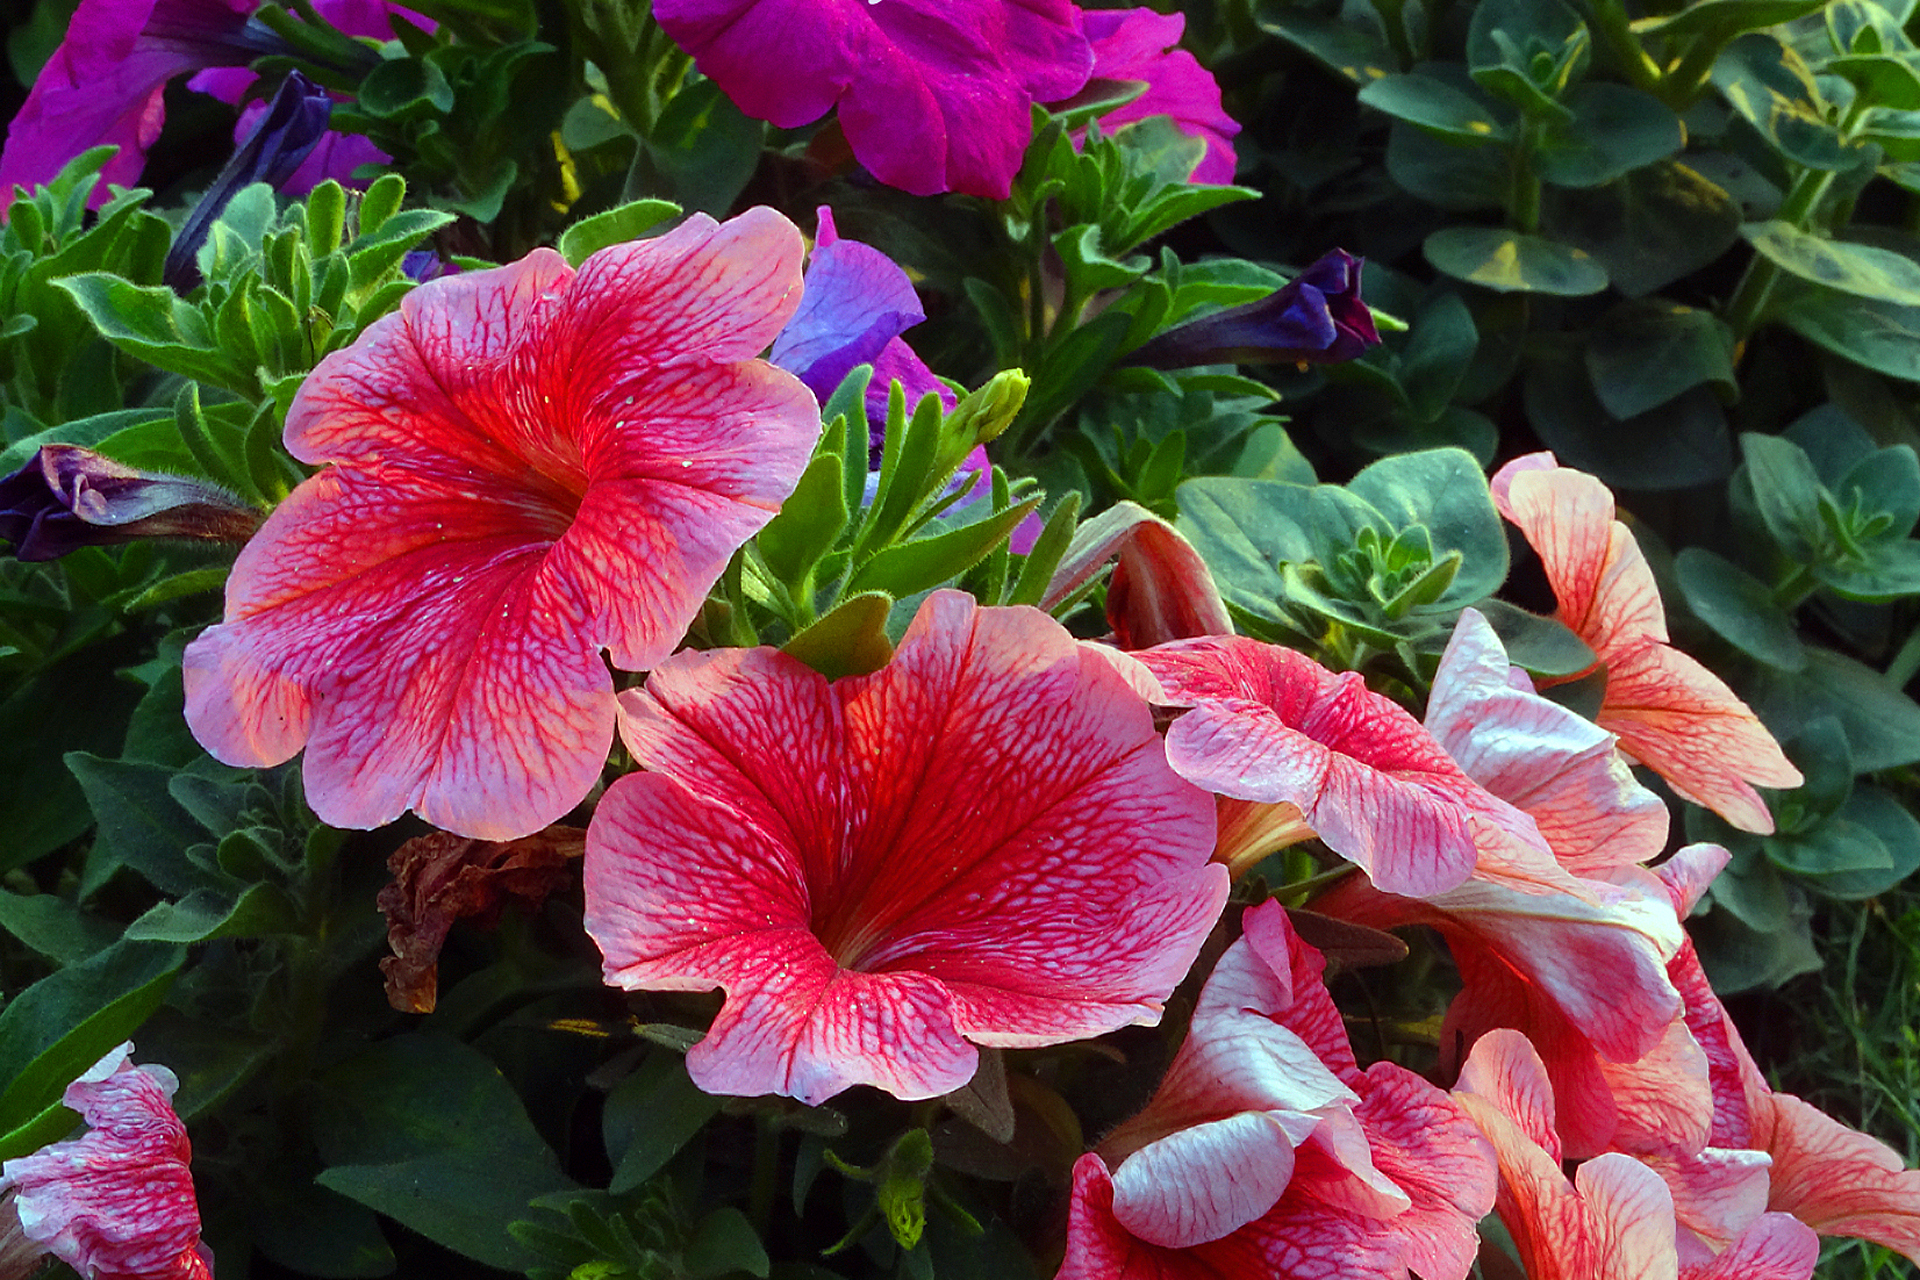
flowers, flower, flowering plant, petal, pink, plant, hibiscus, Hawaiian hibiscus, chinese hibiscus, malvales, annual plant, mallow family, petunia, hollyhocks, herbaceous plant, perennial plant